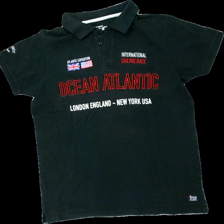
View: front
Type: Top
Category: Men
Brand: Not in the list
Brand text on label: nautic supplies
Colors: Black, White, Red, Multicolor
Material: 100% cotton
Pattern: Embroidered
Cut: Regular
Size: XL
Season: All
Damage location: middle center
Damage 2 location: bottom right
Damage 3 location: top right
Price range: <50
Recommended usage: Export
Description: svart pike med broderad text fram, urtvättad
Comment: urtvättad